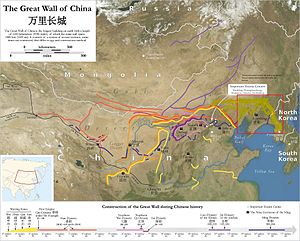
Den Kinesiske Mur
Kort med alle dele af muren
Den Kinesiske Mur, også kendt som Den Store Mur, er et kompleks af spredte, meget lange fæstningsværker bygget af jord, sten, tegl, træ og andre materialer.